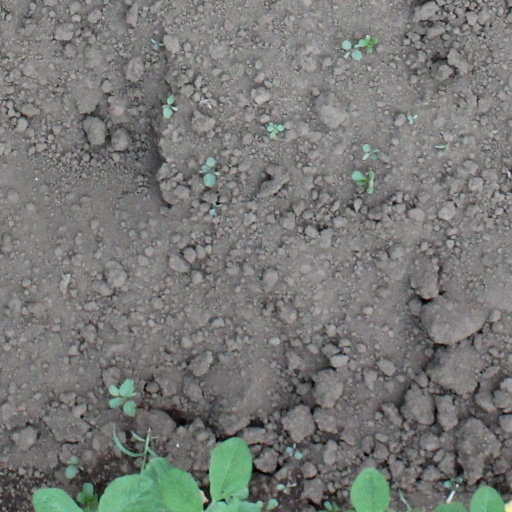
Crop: soybean